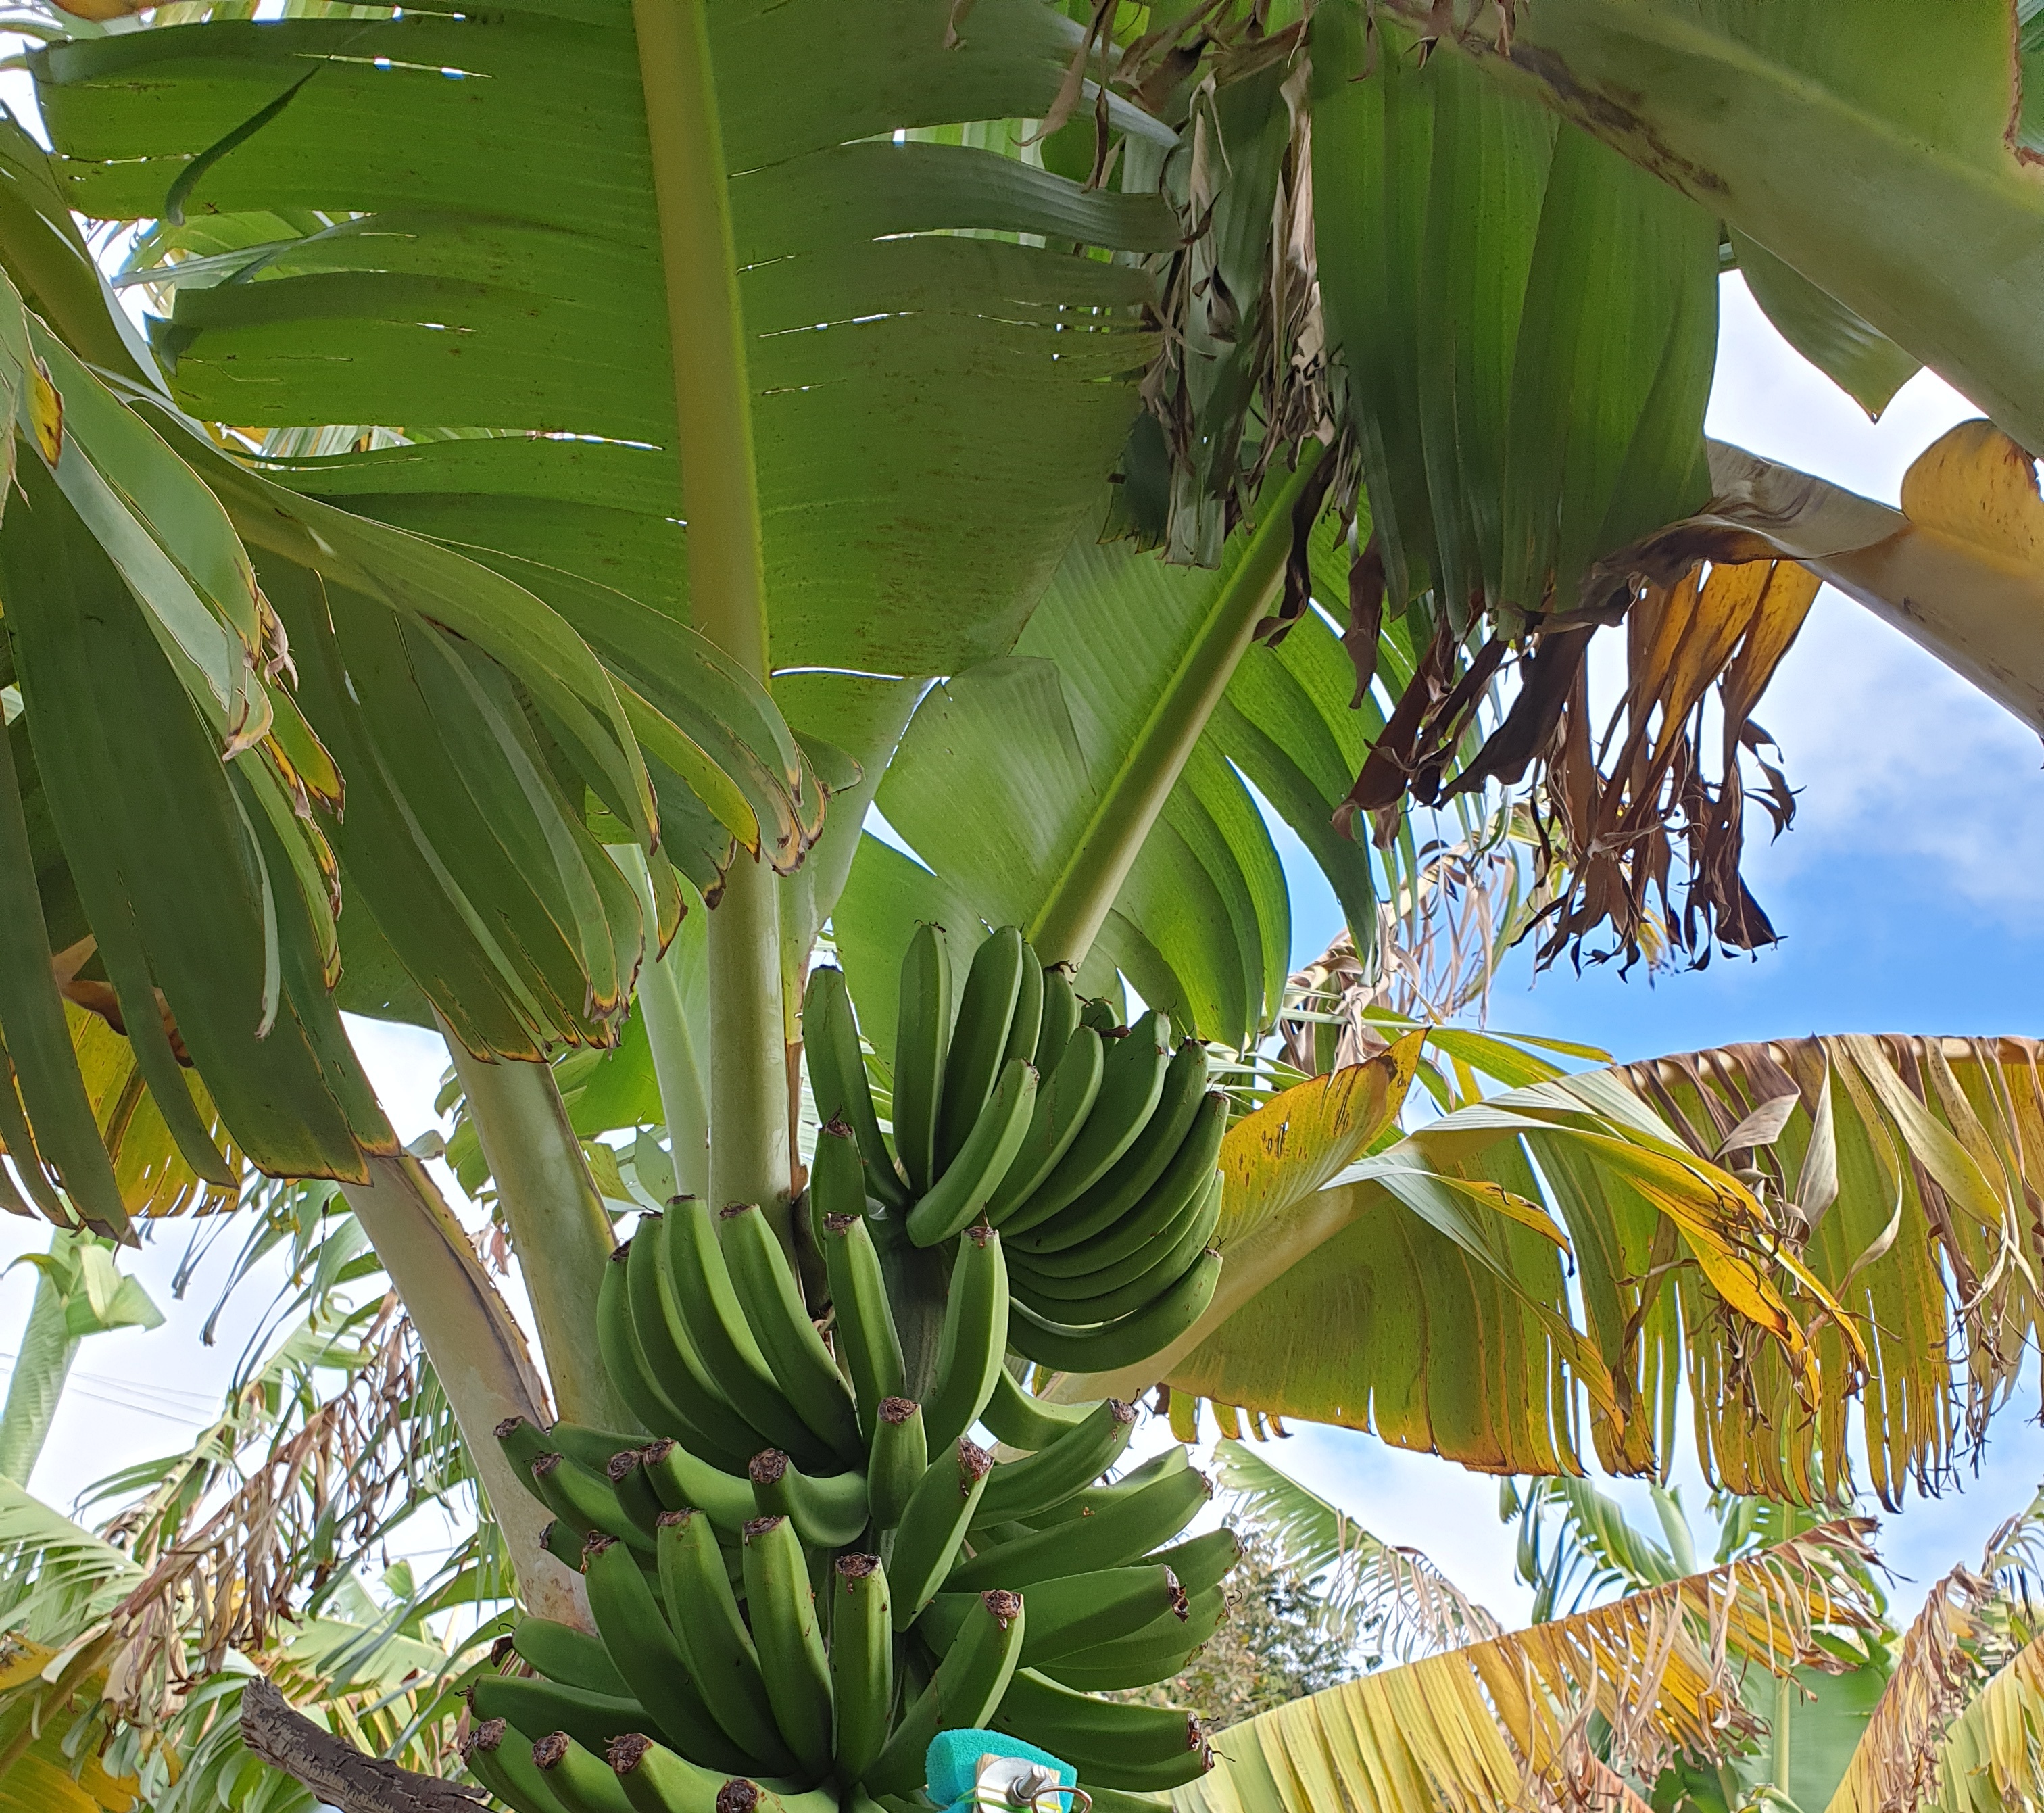
Label: Keep